Stella d'Italia

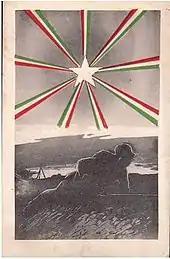
The "Stella d'Italia" that metaphorically assists the Italian soldier in the trenches in a postcard of the First World War

After the unification of Italy, the presence of enormous symbolic stars on the honor stage of the official ceremonies in which King Victor Emmanuel II of Italy participated led the Italians more and more to define it, in an affective way, as the "star" that protects Italy. On the Italian metallic coinage the "Stella d'Italia" is present on all copper emissions already from 1861 until 1907, as well as on all the coins of King Umberto I of Italy. The "Stella d'Italia" is also recalled by the coat of arms of the Kingdom of Italy used from 1870 to 1890. In 1871, due to the royal decree n. 571 of December 13, 1871 signed by the minister Cesare Ricotti-Magnani, the "Stella d'Italia" became one of the distinctive signs of the Italian Armed Forces, the so-called "stars".